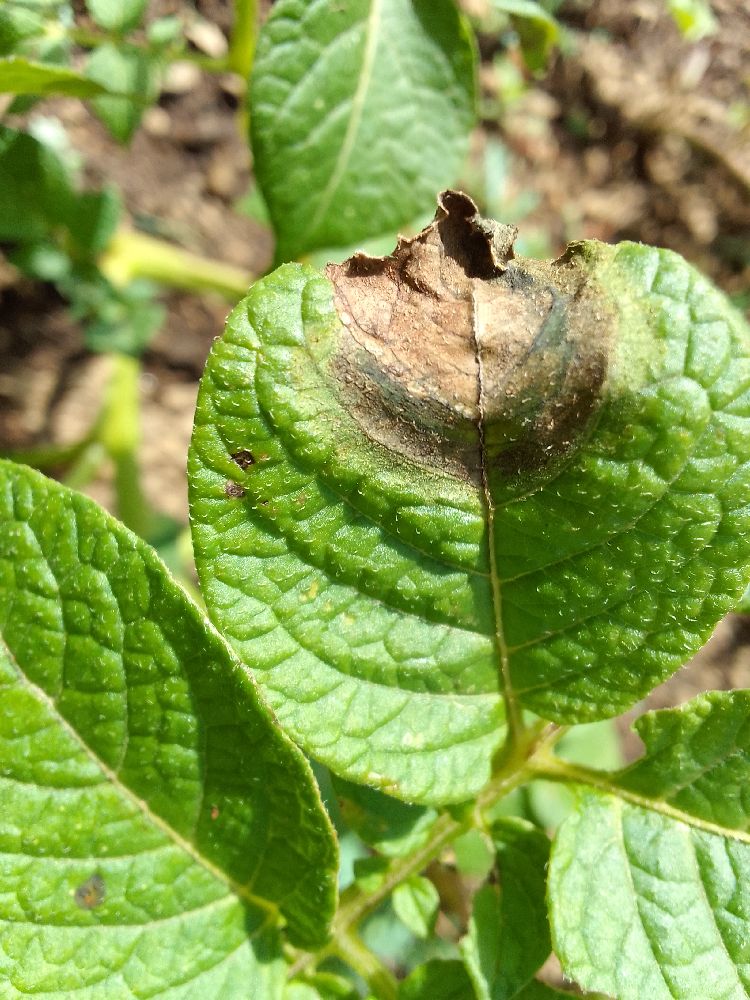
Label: Late blight